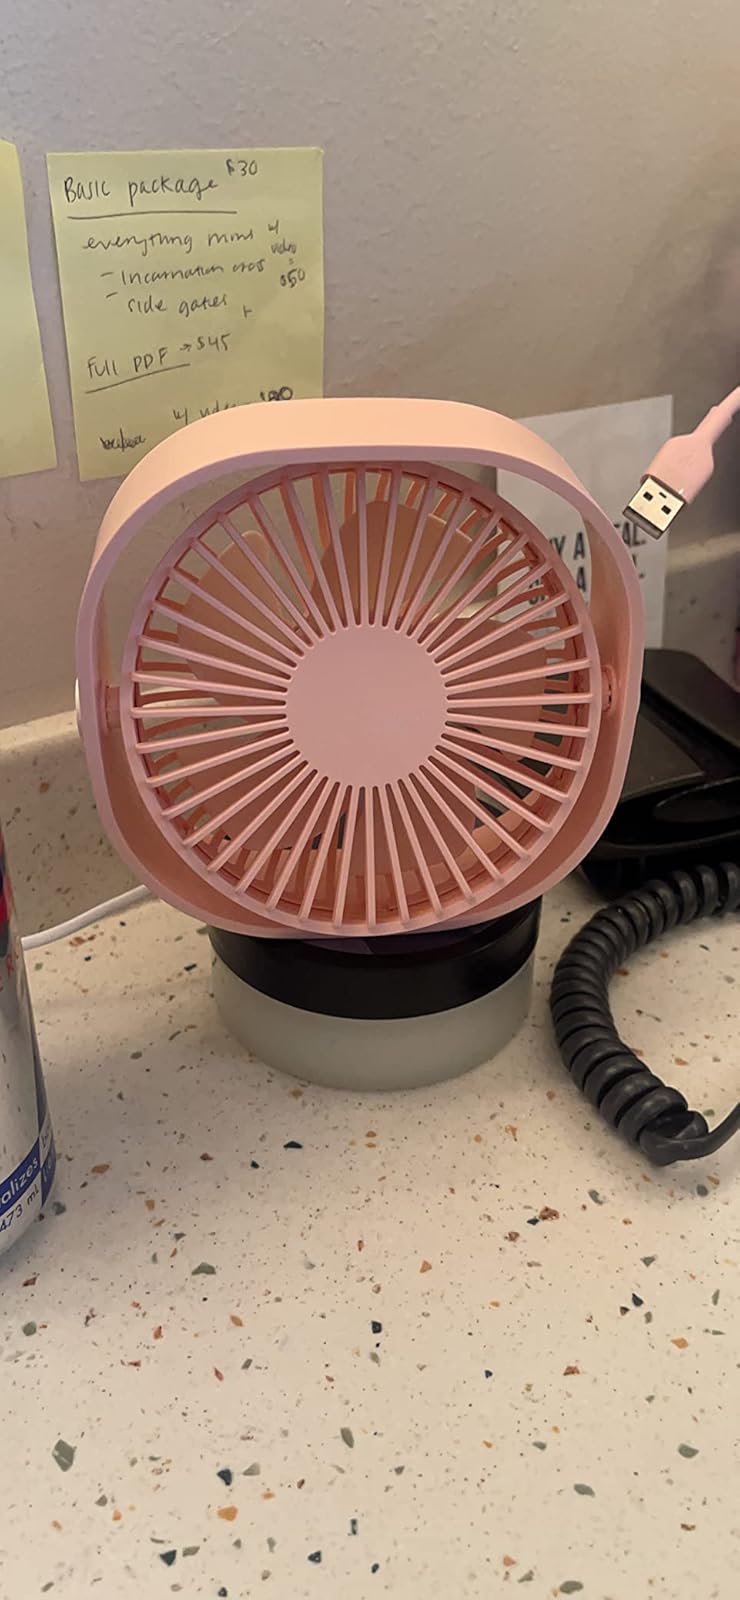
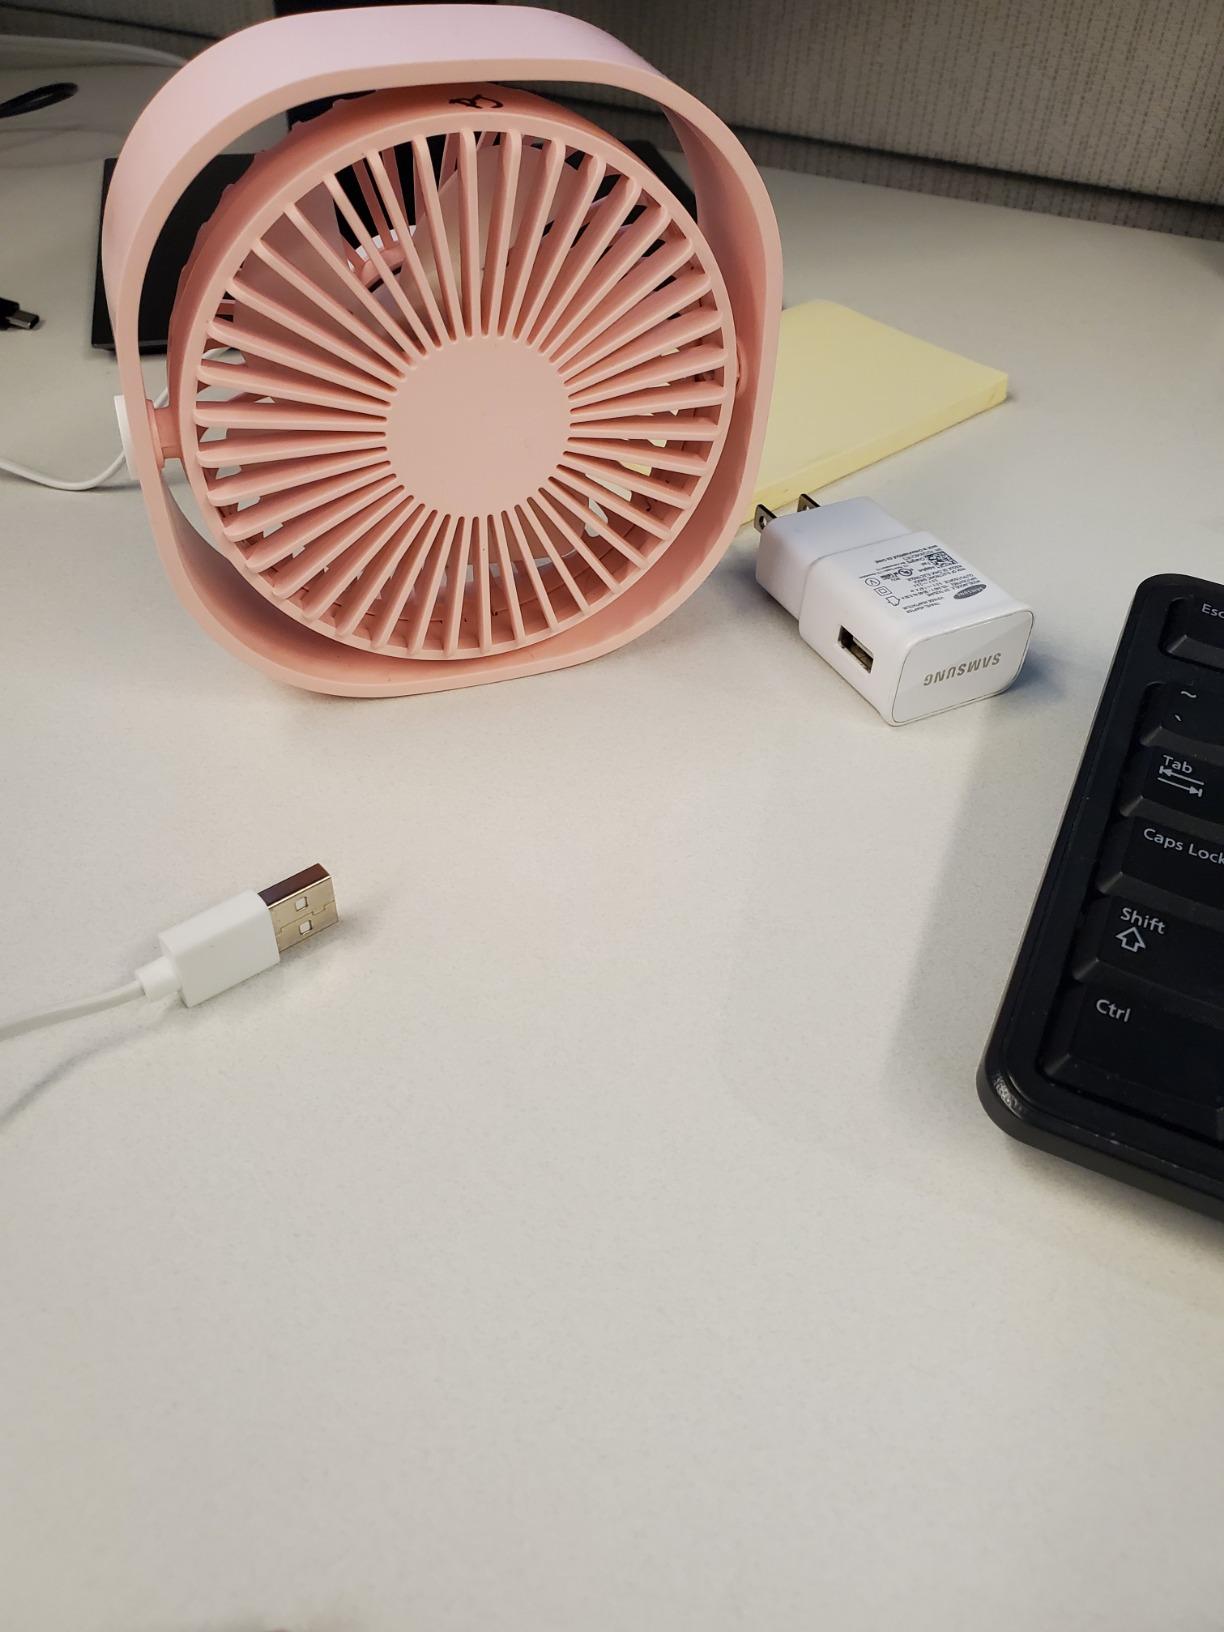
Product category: fan
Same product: yes